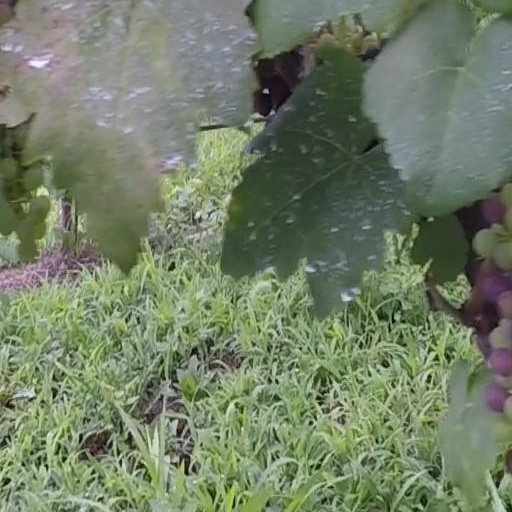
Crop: grape